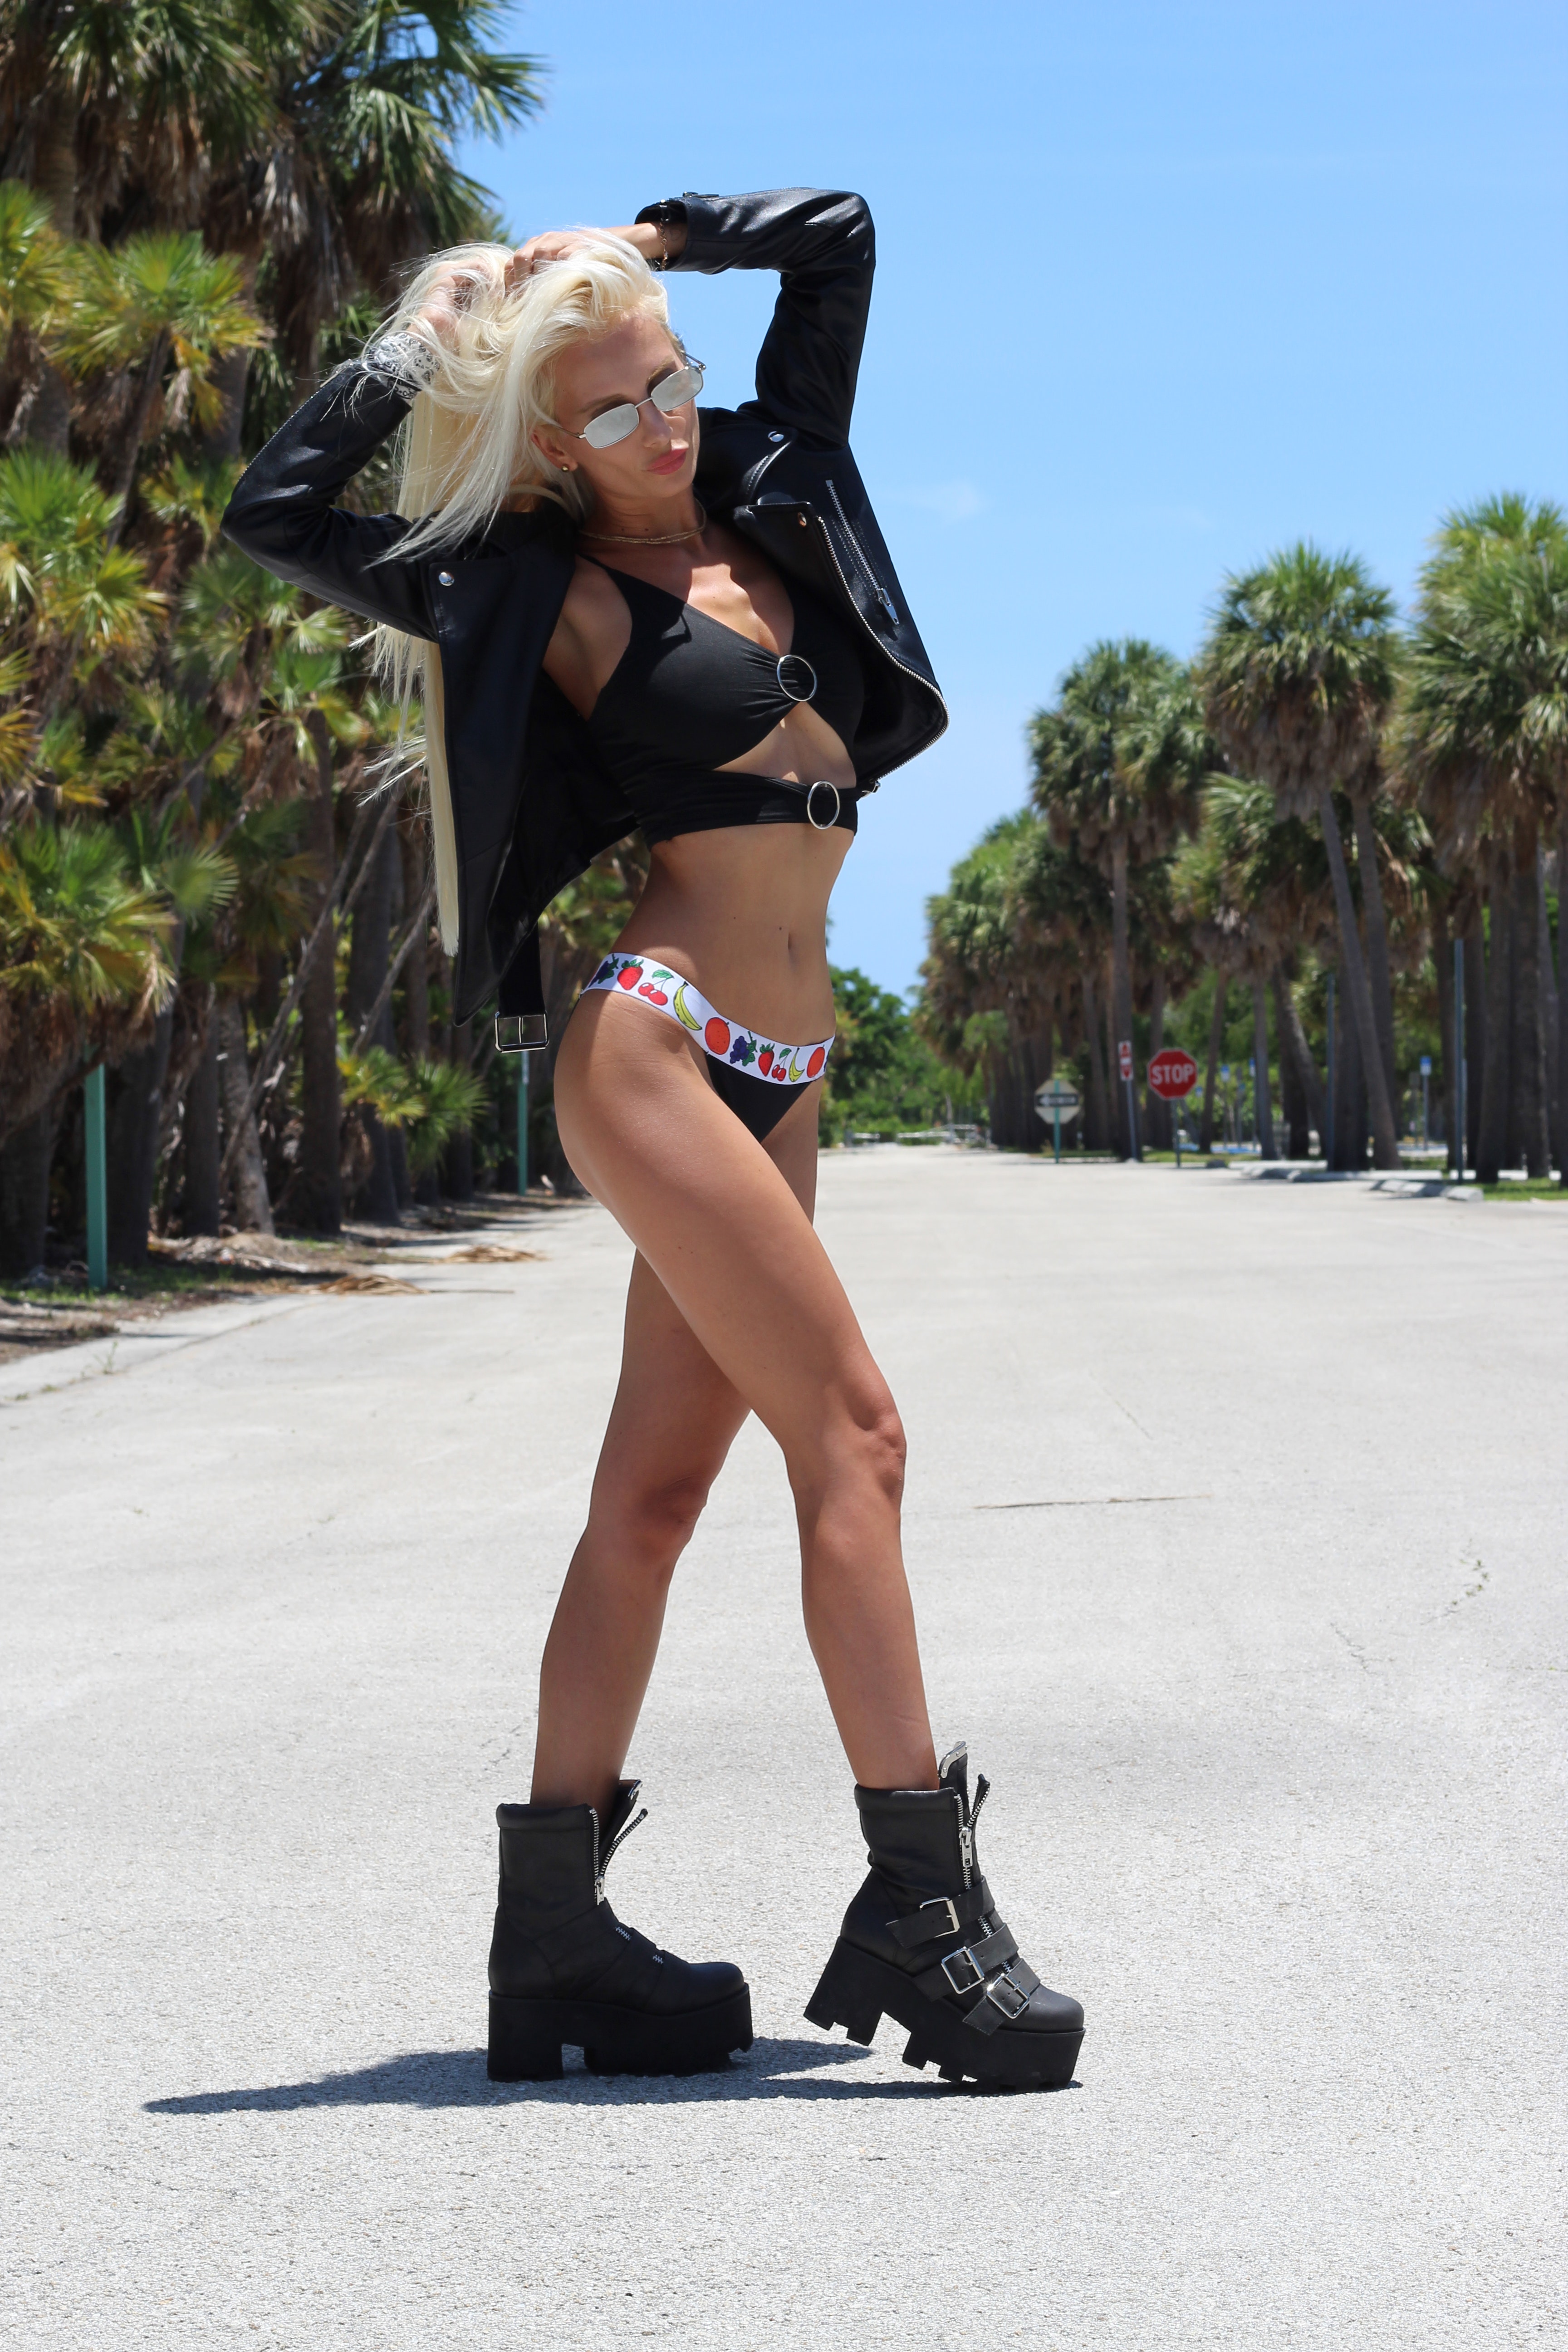
clothing, bikini, beauty, model, footwear, fashion, leg, blond, photo shoot, long hair, muscle, human leg, photography, street fashion, thigh, costume, swimwear, cosplay, shorts, black hair, undergarment